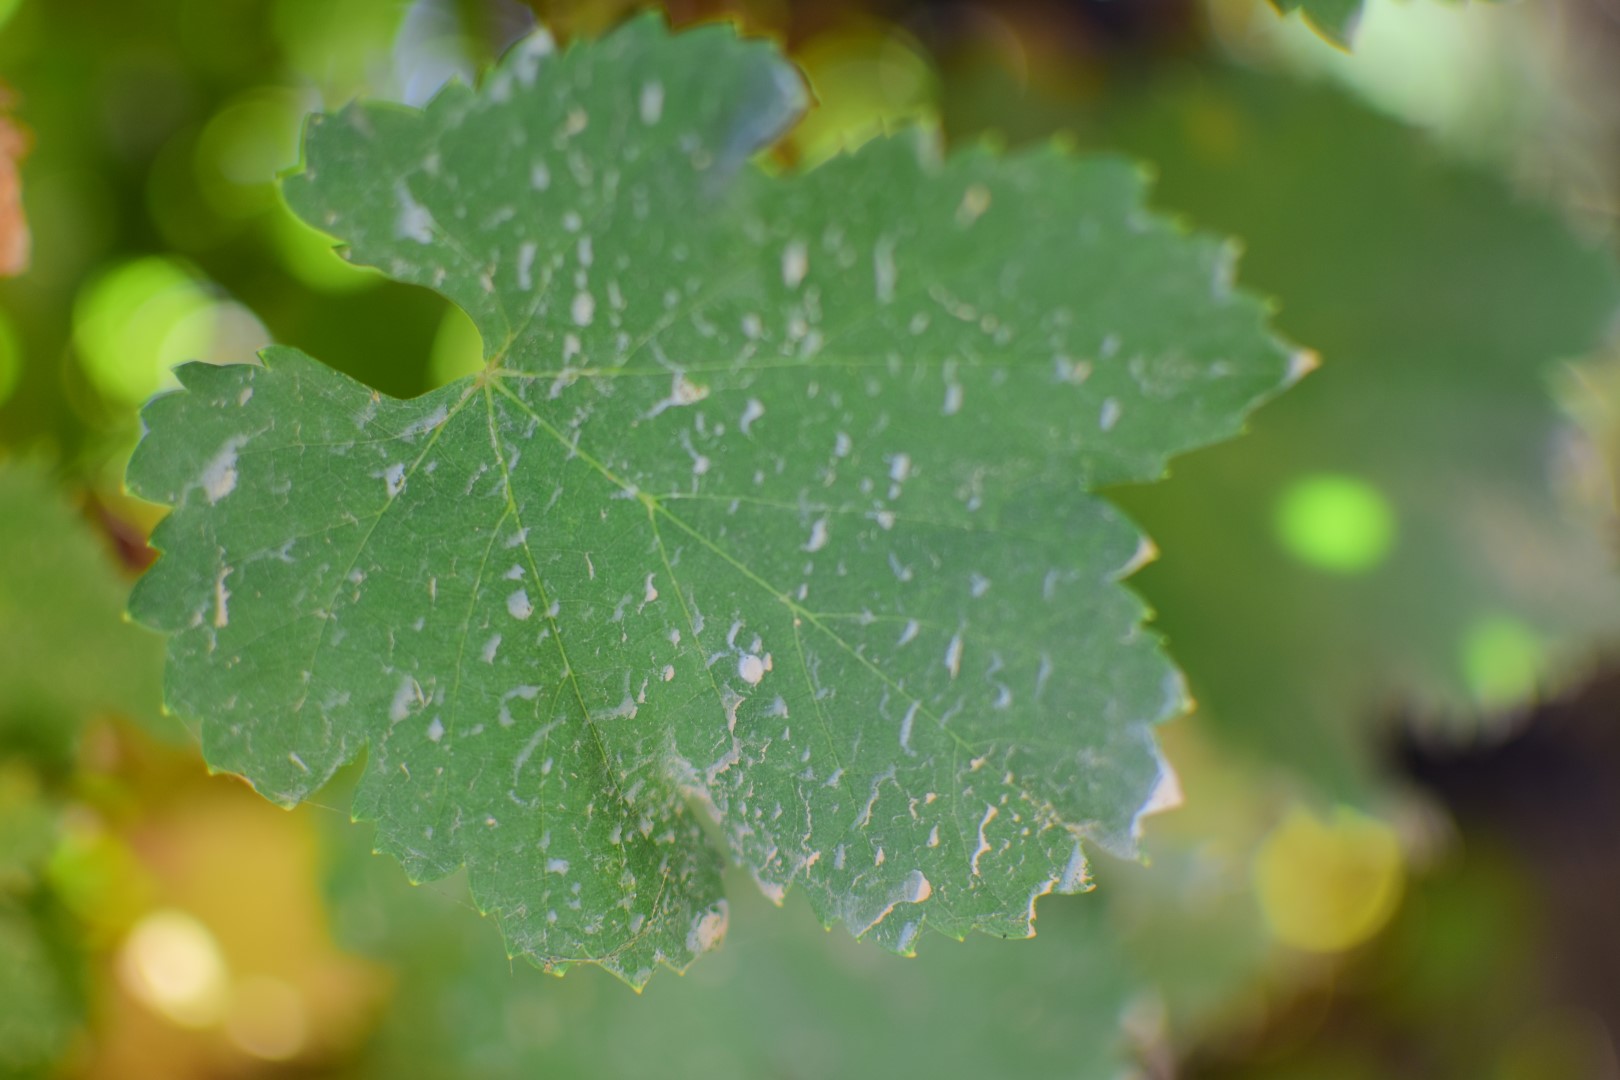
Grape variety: Frinsi